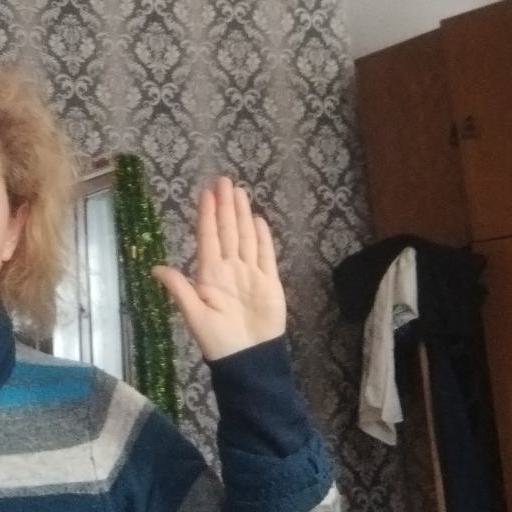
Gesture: stop